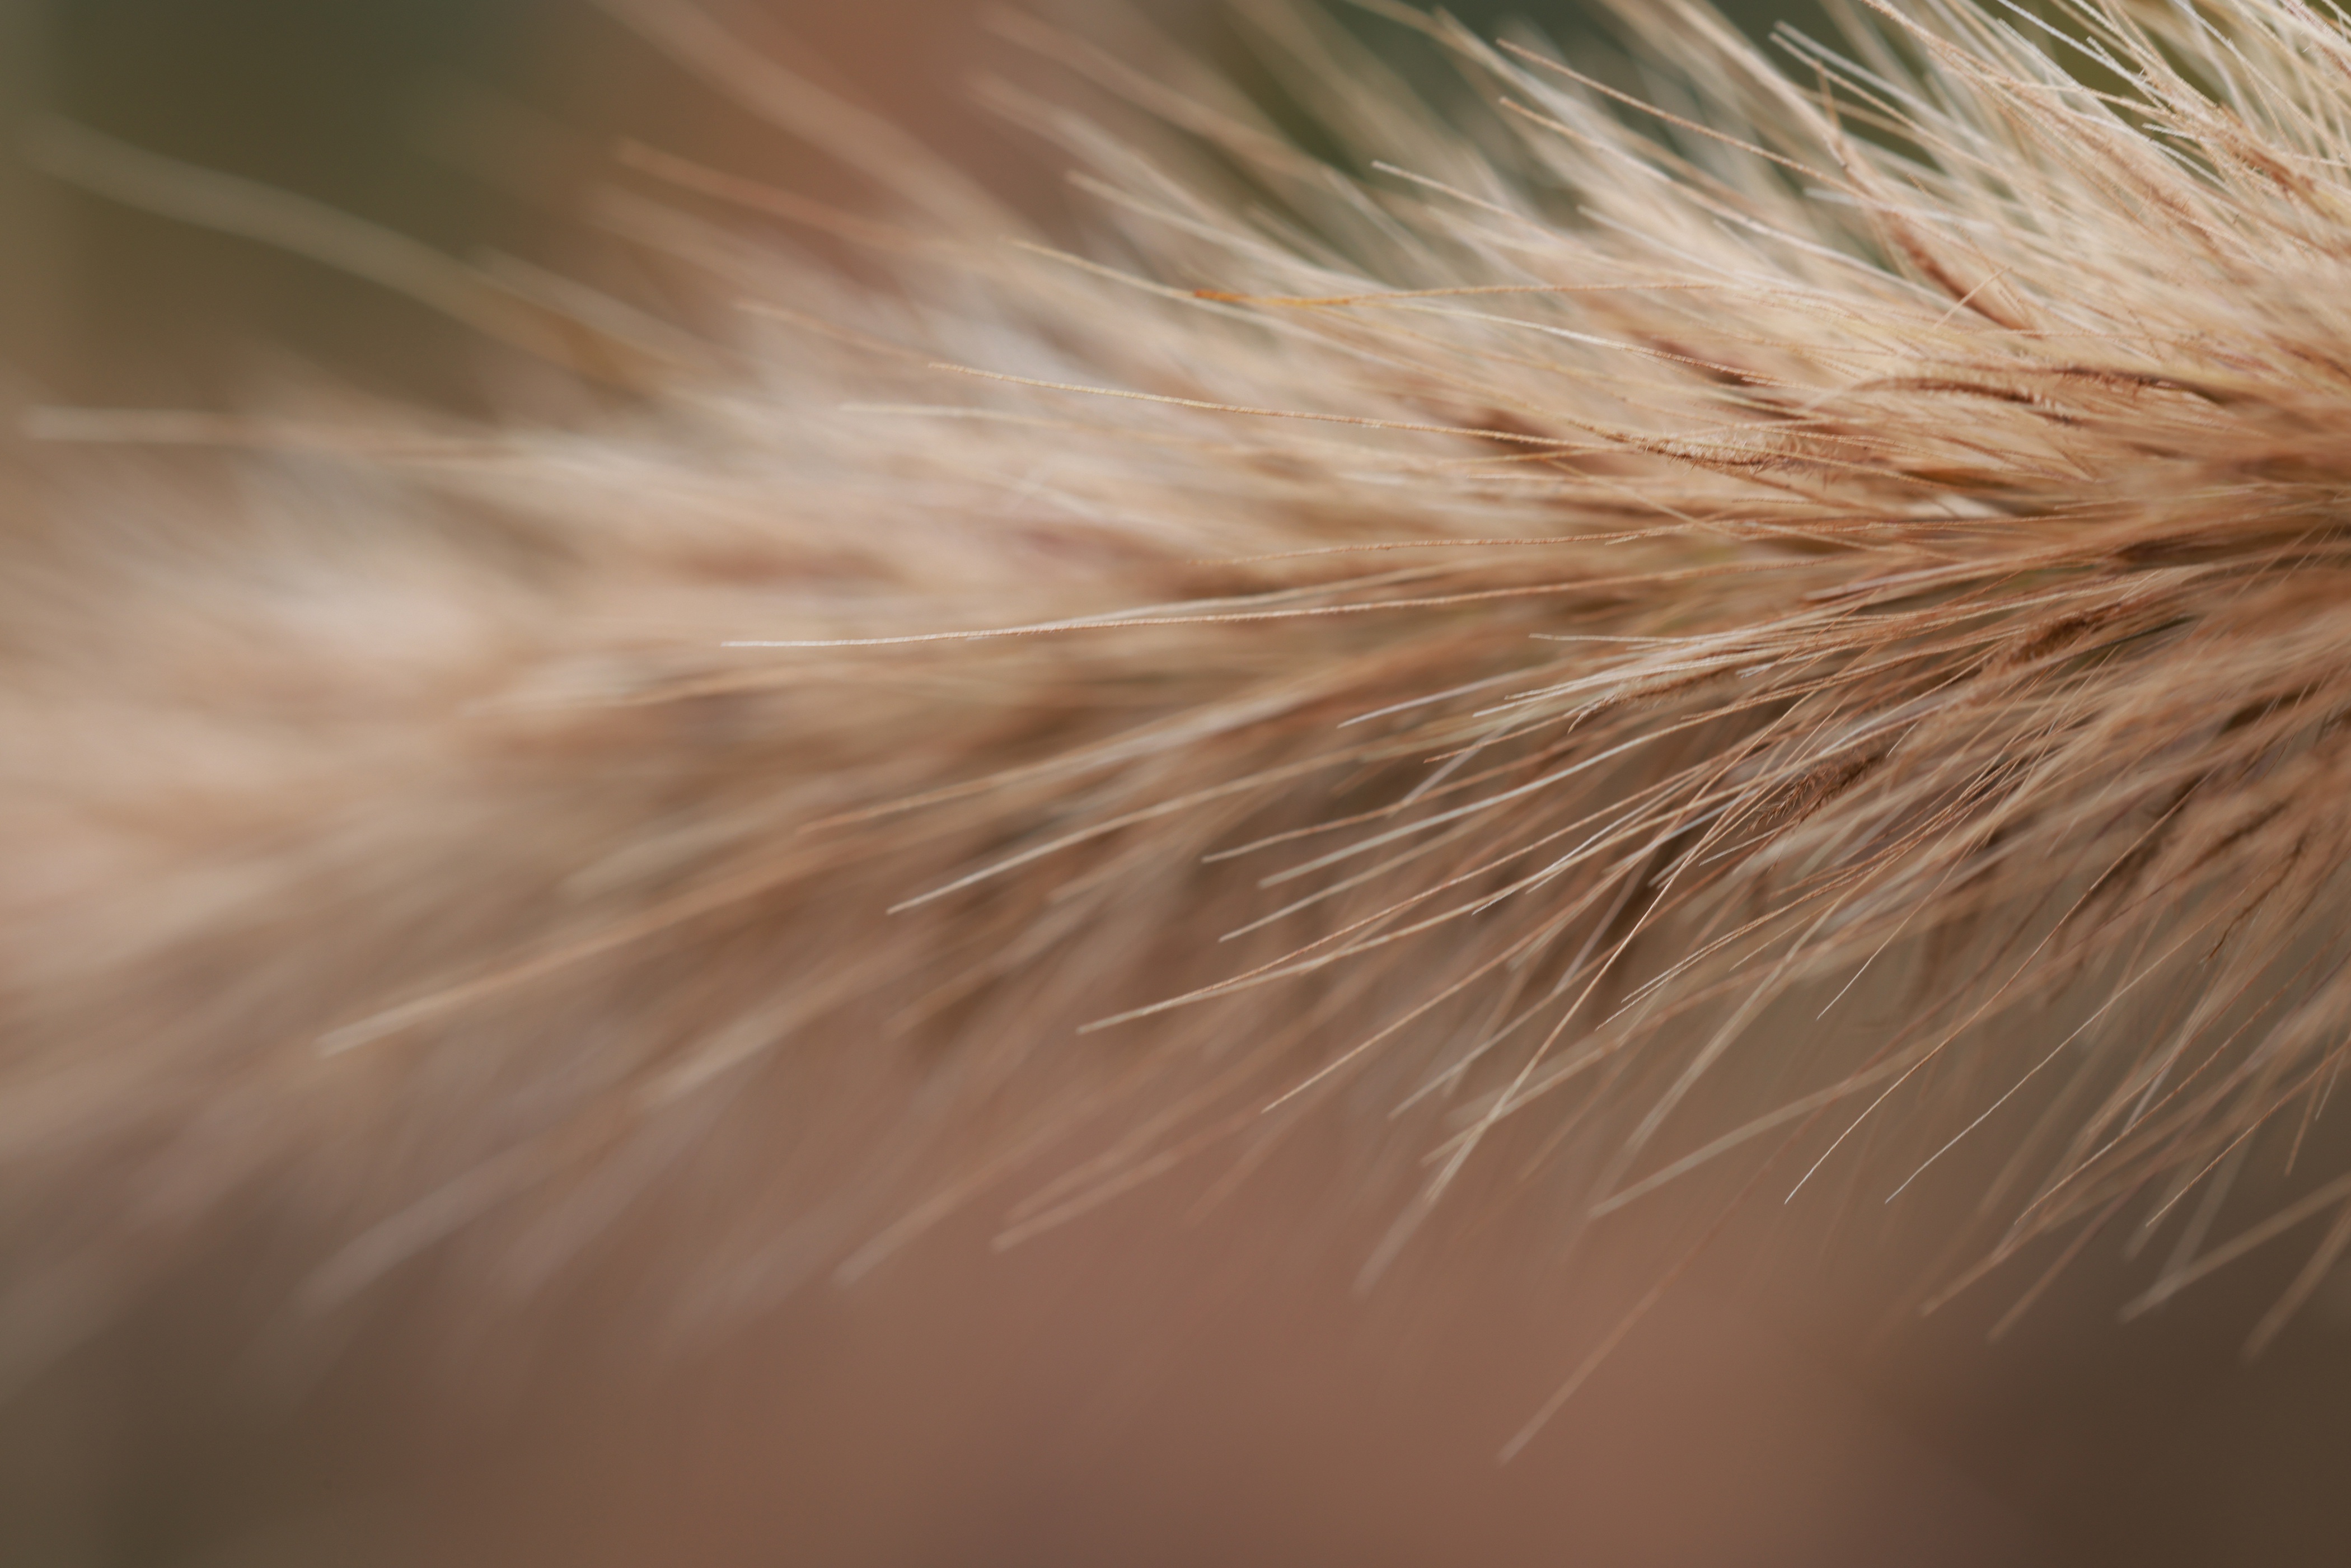
natural, hair, plant, whiskers, fawn, felidae, snout, feather, fur, wildlife, tail, flowering plant, sky, macro photography, grass, plant stem, landscape, wind